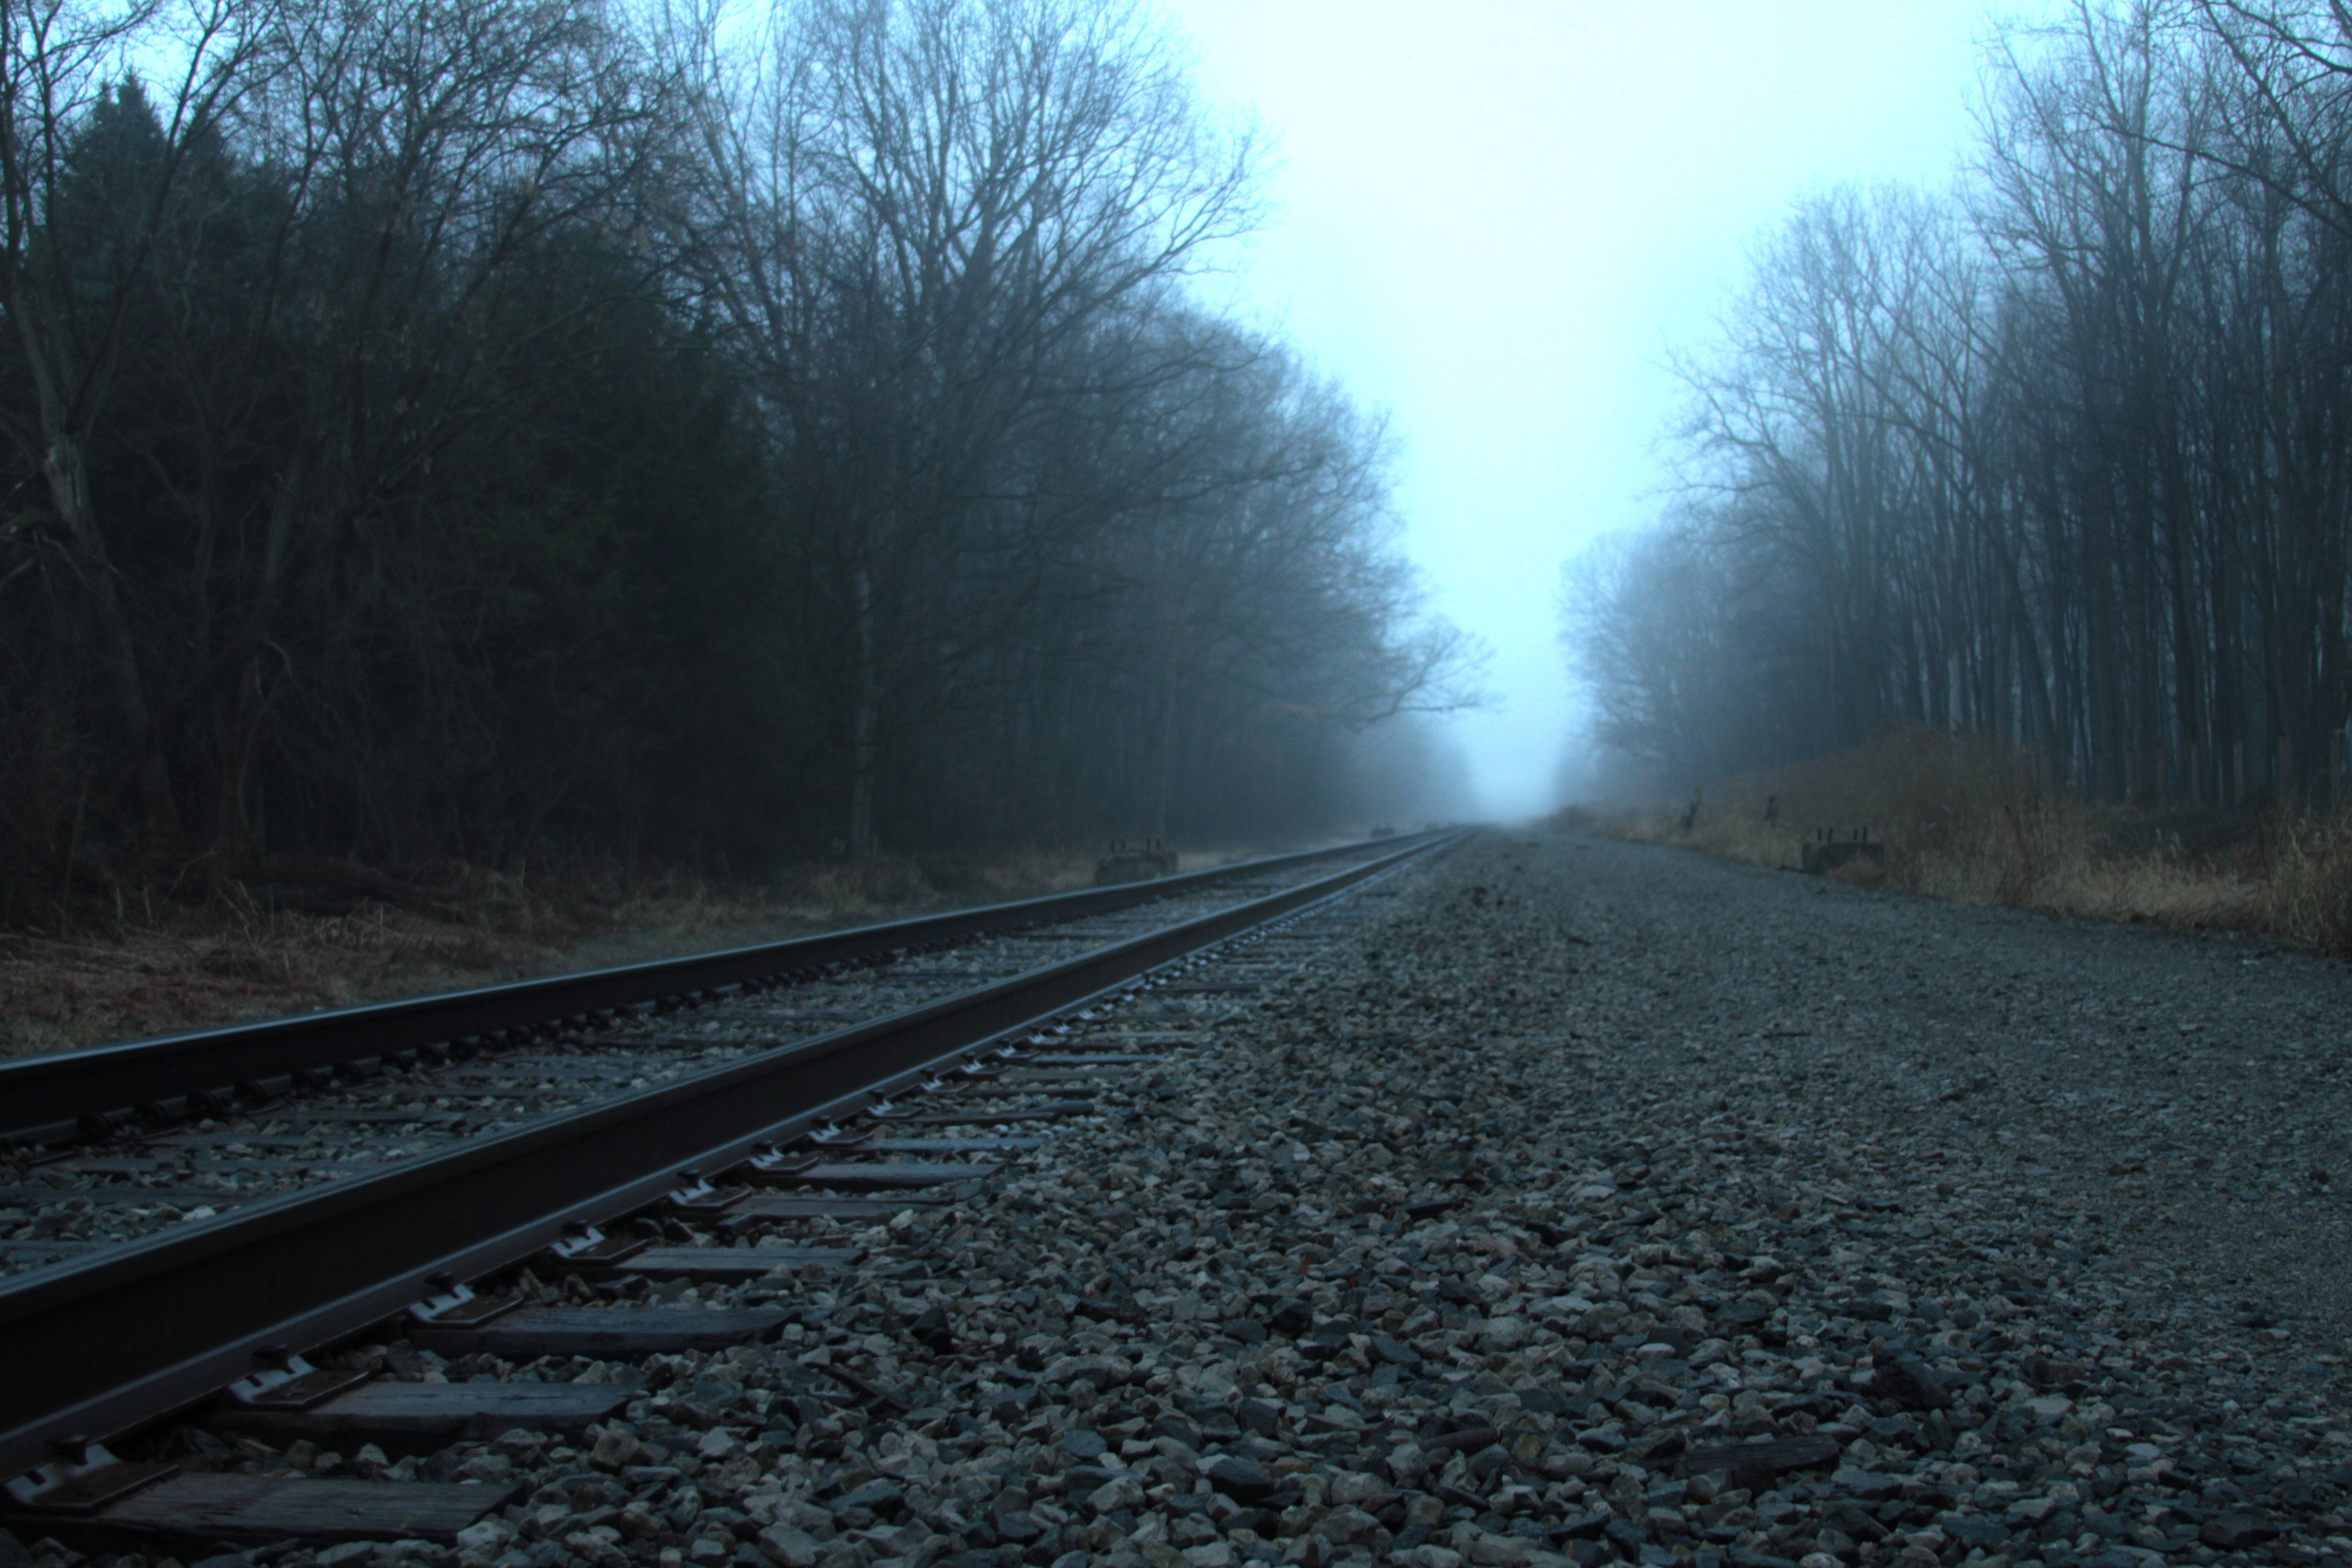
woods, forest, pond, ominous, scary, spooky, dark, water, sky, leaves, railroad, track, transport, atmospheric phenomenon, thoroughfare, morning, mode of transport, tree, line, railway, road, parallel, road surface, branch, landscape, vehicle, nonbuilding structure, fog